Overseas Vietnamese

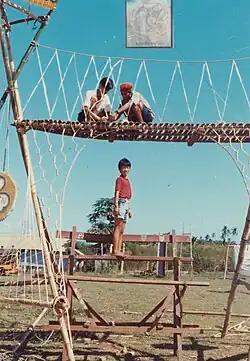
Vietnamese refugee in 1990 in Boy Scouts, Palawan, Philippines

During the Indochina refugee crisis, around 400,000 Vietnamese refugees landed on the shores of Palawan in the western Philippines after the fall of South Vietnam in 1975. They were housed in a temporary refugee camp known as the Philippine First Asylum Center (PFAC) in the city of Puerto Princesa. The center was built in 1979 by the Philippine government in partnership with the United Nations High Commission for Refugees through the initiative of the Philippine Catholic Church. Most of the refugees were moved to the Philippine Refugee Processing Center in Bataan before being resettled to other countries. However, by the time the refugee campes were closed in 1996, around 2,710 Vietnamese refugees remained in the country. Unlike other neighboring countries which implemented forced repatriation, the Philippines was the only country that allowed the refugees to stay indefinitely. The refugees established a community called Viet-Ville (French for 'Viet-Town'), also in Puerto Princesa. At the time, it became the centre of Vietnamese commerce and culture, complete with Vietnamese restaurants, shops, Catholic churches and Buddhist temples. In the decades that followed however, the Vietnamese population dwindled greatly as they finally got approval for resettlement in the United States, Canada, Australia or Western Europe. By 2005, only two of the former refugees remained, both of whom are married to locals. Viet-Ville today remains a popular destination for local tourists and Vietnamese cuisine still remains popular in the city of Puerto Princesa.